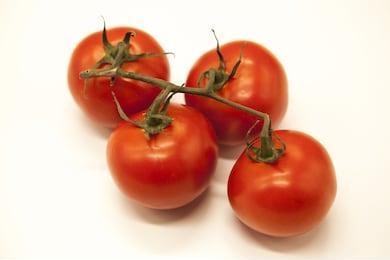
Label: tomato